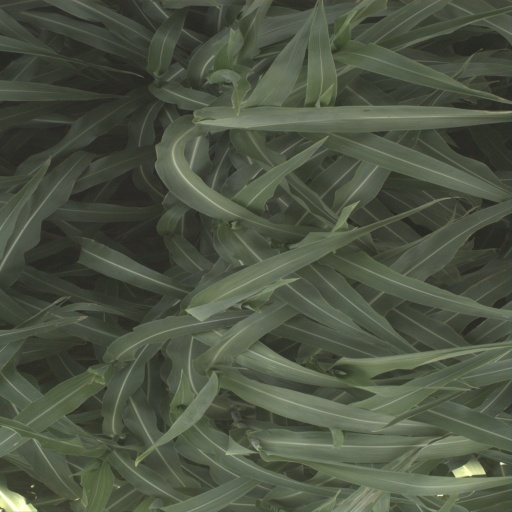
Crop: sorghum